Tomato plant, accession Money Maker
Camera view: tilt-top (135 deg); turntable rotation: 270 degrees
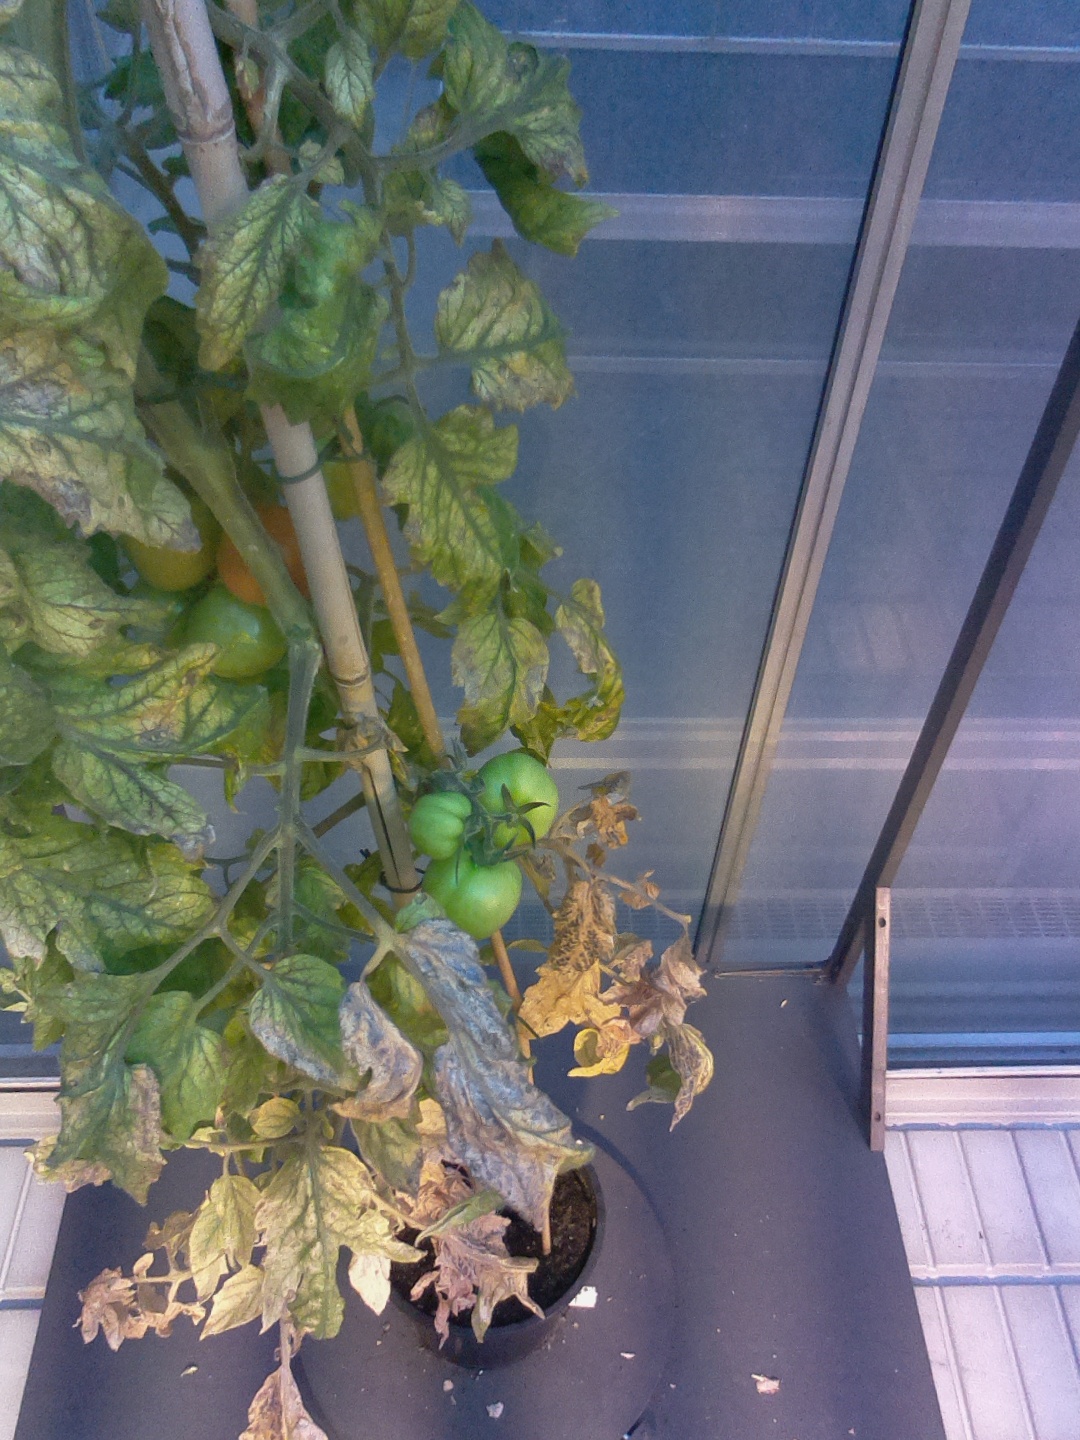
BBCH growth stage 81: 10%-20% of fruits show typical fully ripe color